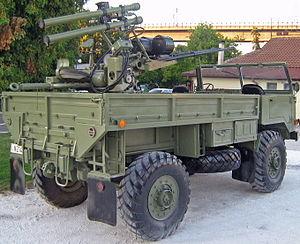
Le 9K32 Strela-2, désigné par l'OTAN SA-7 « Grail », est un système de missile sol-air portatif très courte portée de conception soviétique, guidé par infrarouges et doté d'une charge militaire hautement explosive puissante.